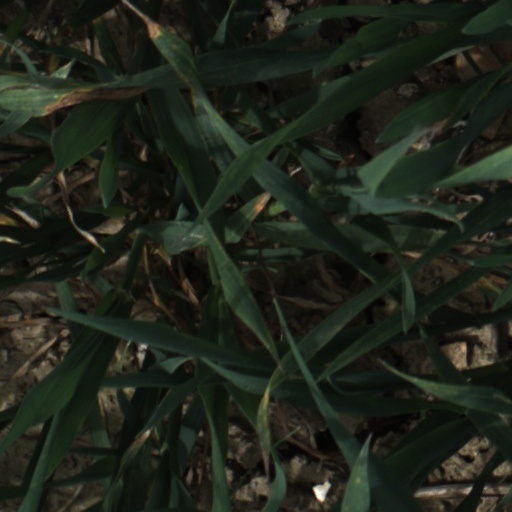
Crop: wheat